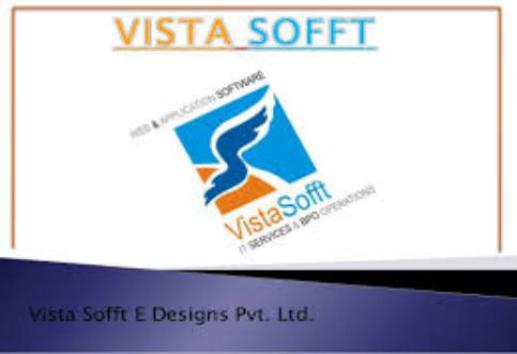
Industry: Clothes